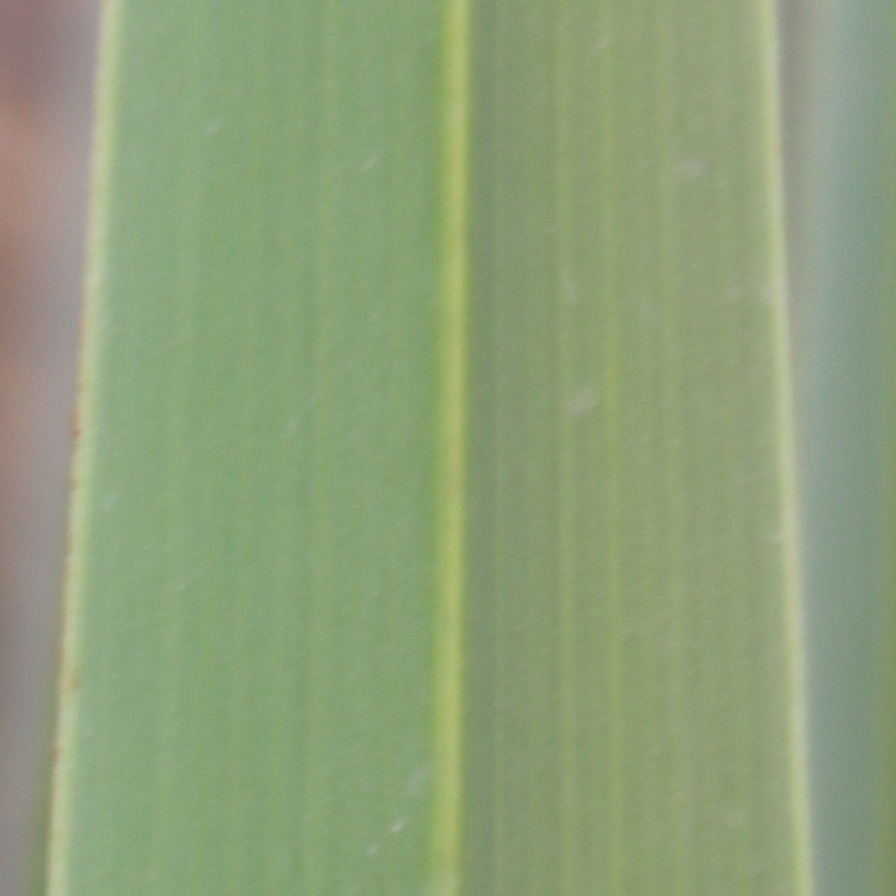
Label: Healthy